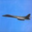
Label: airplane